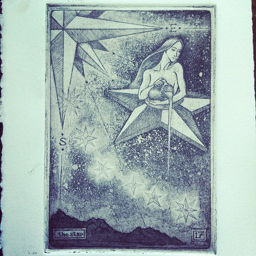
vacation time over , back to working on this .